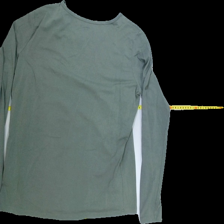
View: back
Type: Shirt
Category: Ladies
Brand: Cubus
Colors: Green
Material: 95%cotton 5%elastane
Pattern: Plain
Cut: Regular, C-collar
Size: XL
Season: All
Trend: No trend
Stains: No
Price range: 50-100
Recommended usage: Reuse